Assisted migration of forests in North America

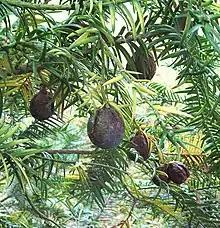
Seeds of Florida torreya ripen to a purple color at this horticultural planting in eastern North Carolina.

Mature horticultural plantings of trees northward of their native ranges are a form of assisted migration experiment already underway. Because the original plantings likely did not include the goal of helping the trees migrate northward in a warming climate, this form of assisted migration can be called inadvertent, or unintended. Jesse Bellemare and colleagues may have coined the term in a paper published in 2015: "It appears that a subset of native plants, particularly those with ornamental value, might already have had opportunities to shift their ranges northward via inadvertent human assistance." Bellemare suggests, "Native plant horticulture is giving us some fascinating insights into what is likely to happen with climate change."